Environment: lab
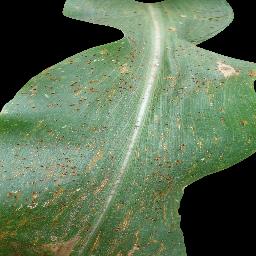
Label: common_rust